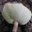
Label: mushroom